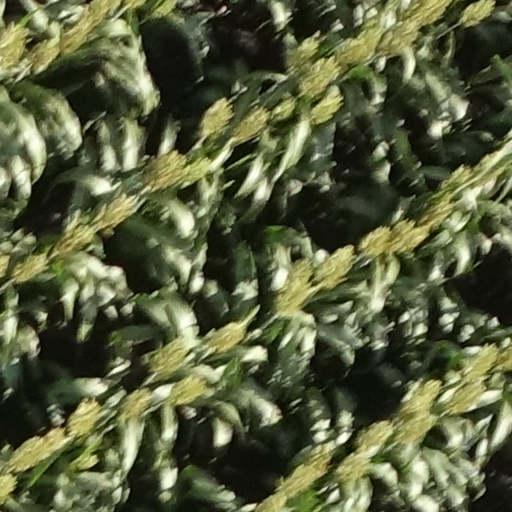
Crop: sorghum